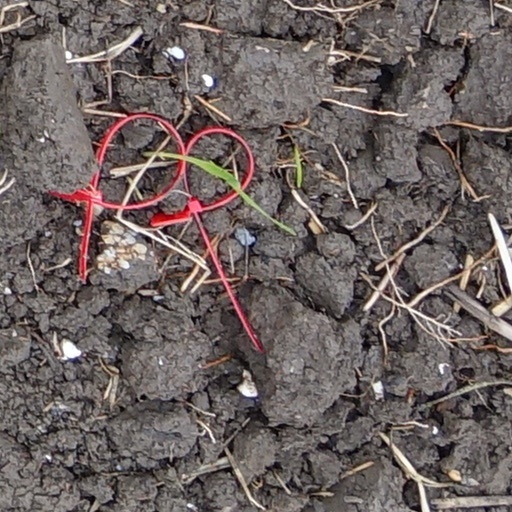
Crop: wheat